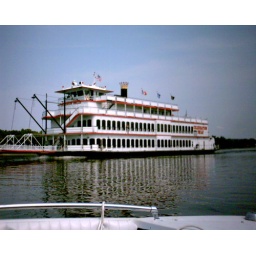
Taken from our boat on a river trip in 2003.